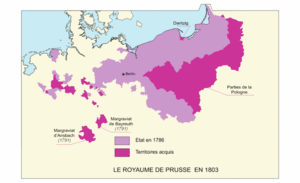
La Prusse en 1803
L'évolution territoriale de la Prusse et du Brandebourg est l'ensemble des modifications du territoire de cet ancien État, de la fondation de la marche de Brandebourg en 1157 à la dissolution de l'État libre de Prusse en 1947.